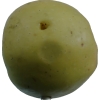
Label: Apple 13